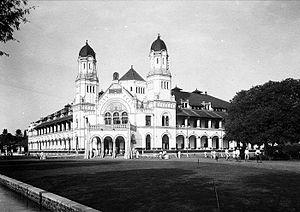
La Compagnie des chemins de fer indonésiens est la société d'État qui exploite le réseau ferroviaire de l'Indonésie.